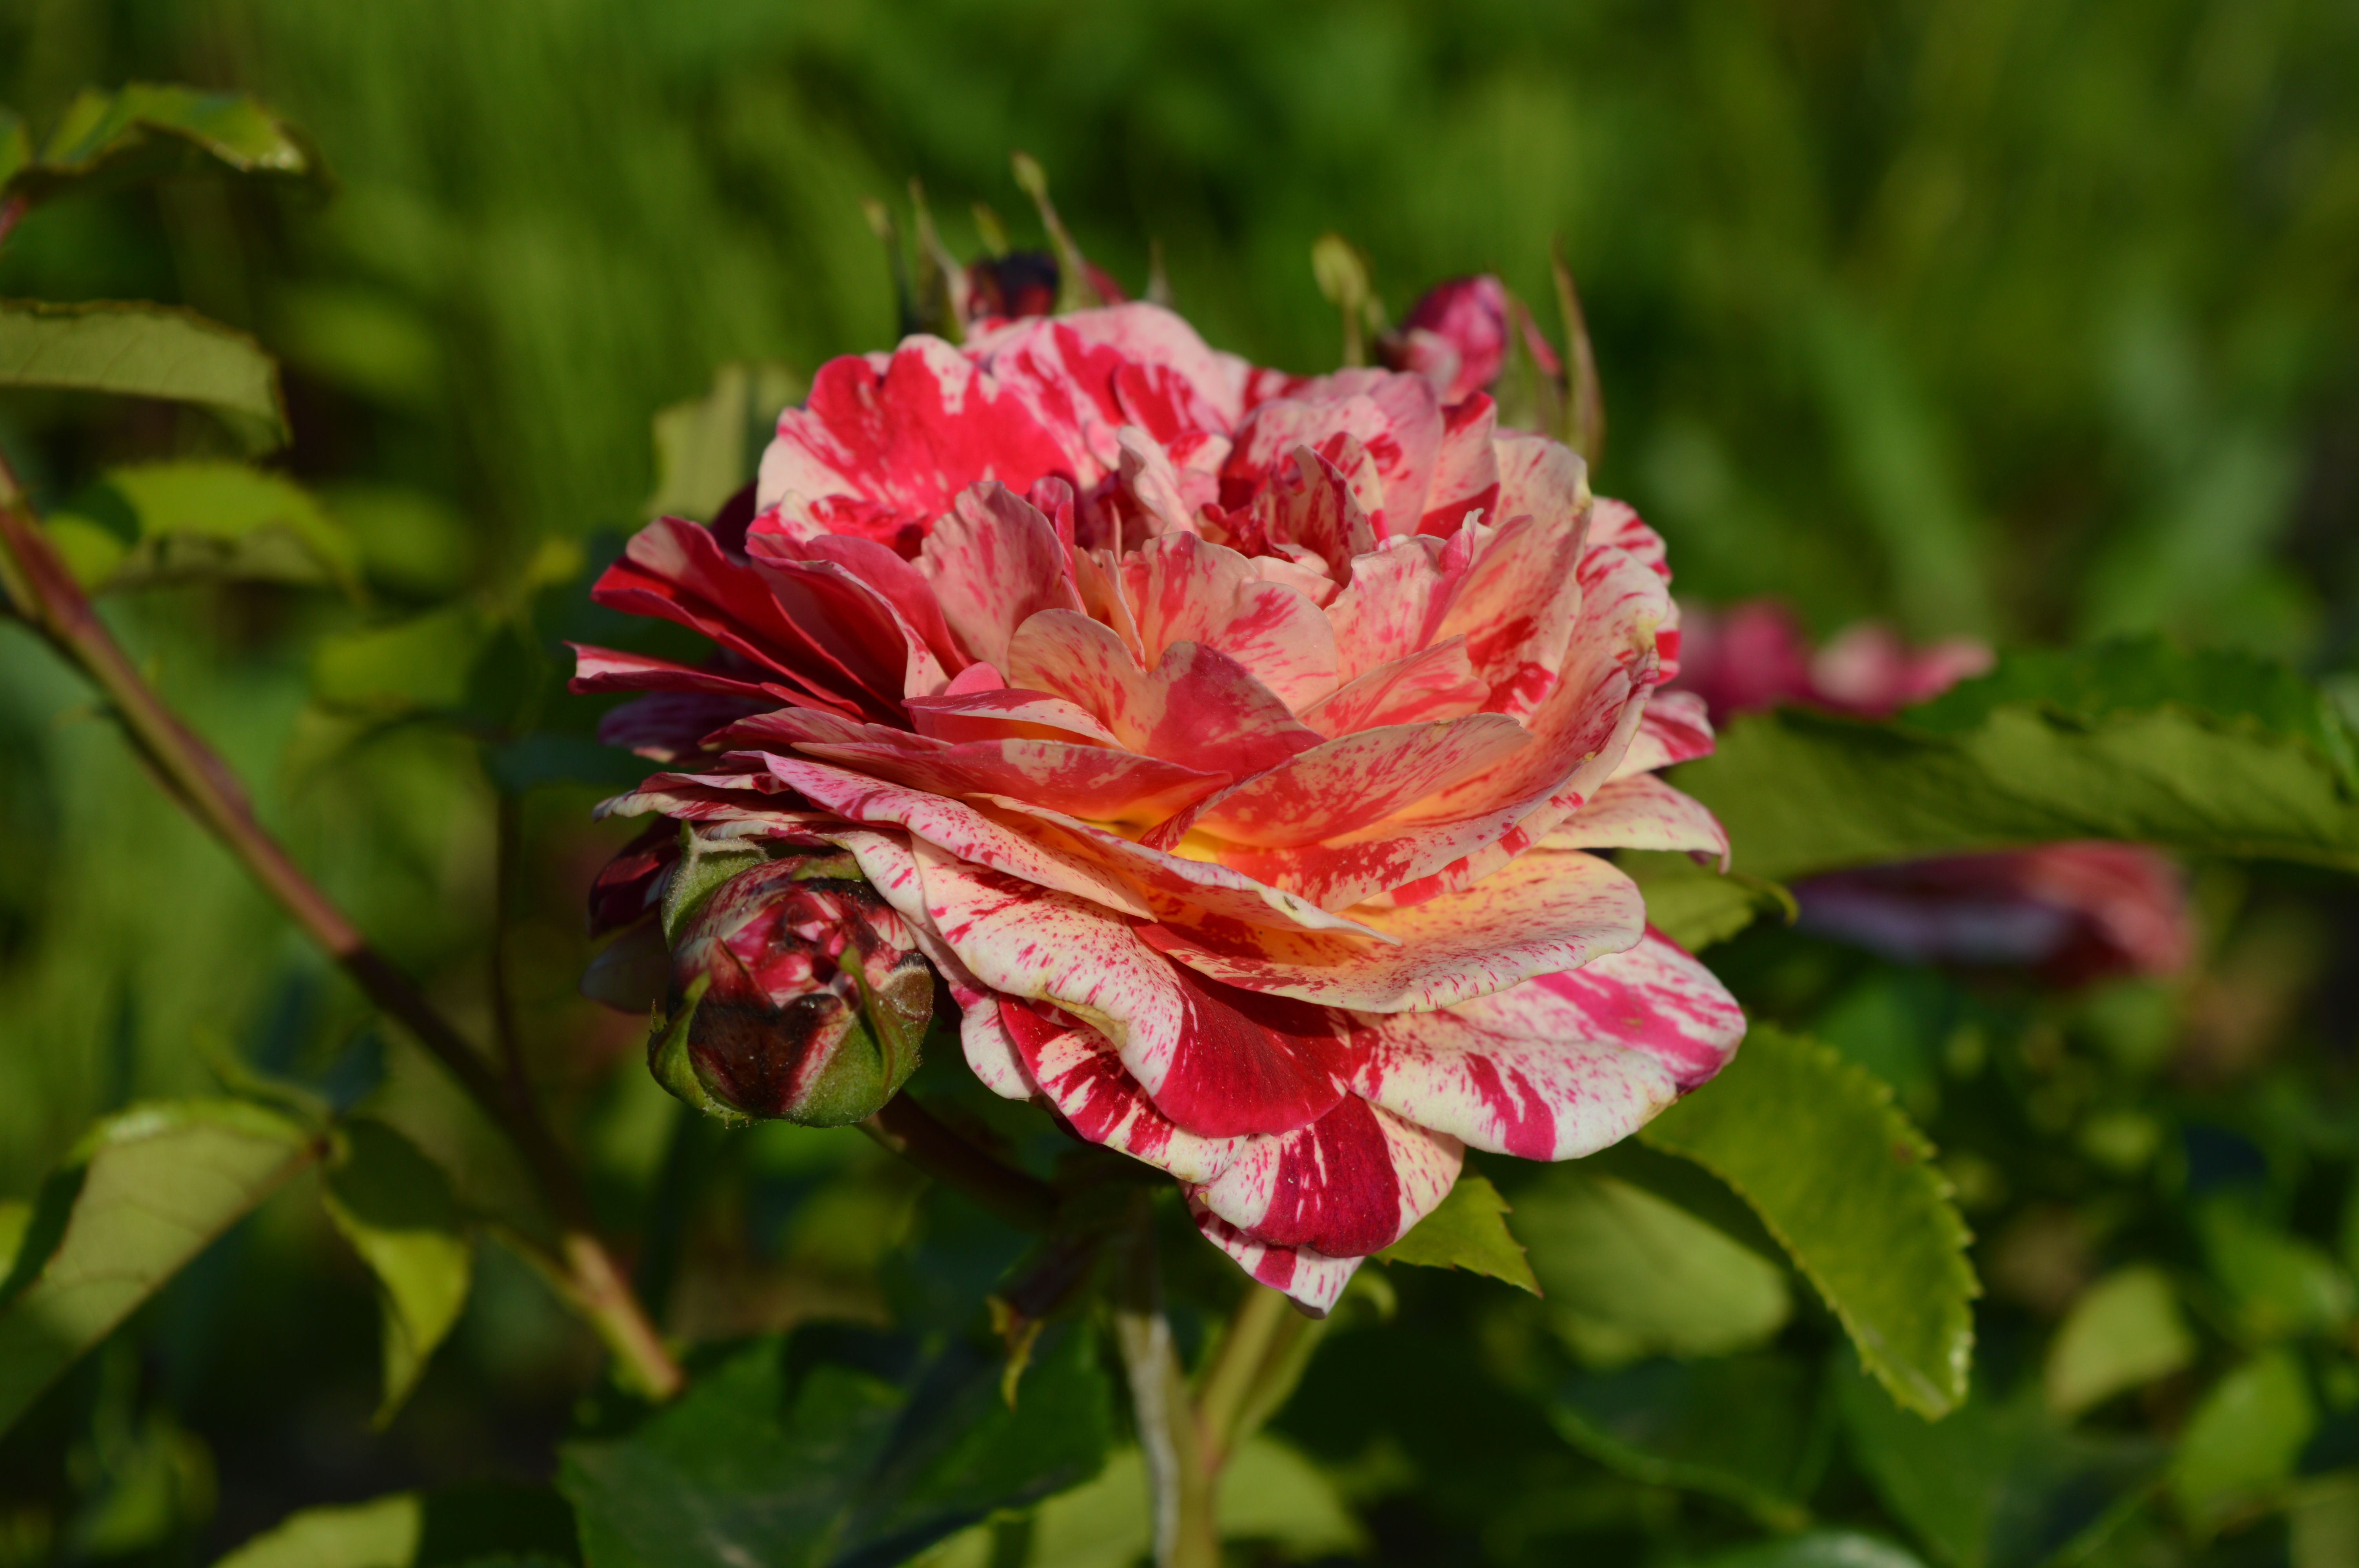
rose, plant, variegated, red, white, bush, garden, beautiful, flower, petal, botany, bud, summer, sunny, weather, flowering, mood, greeting, gift, postcard, wallpaper, abracadabra, flowering plant, pink, garden roses, rose family, peony, common peony, rose order, Chinese peony, rosa gallica, rosa centifolia, floribunda, plant stem, carnation, annual plant, wildflower, pink family